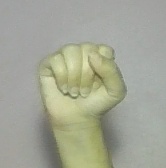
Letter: saad